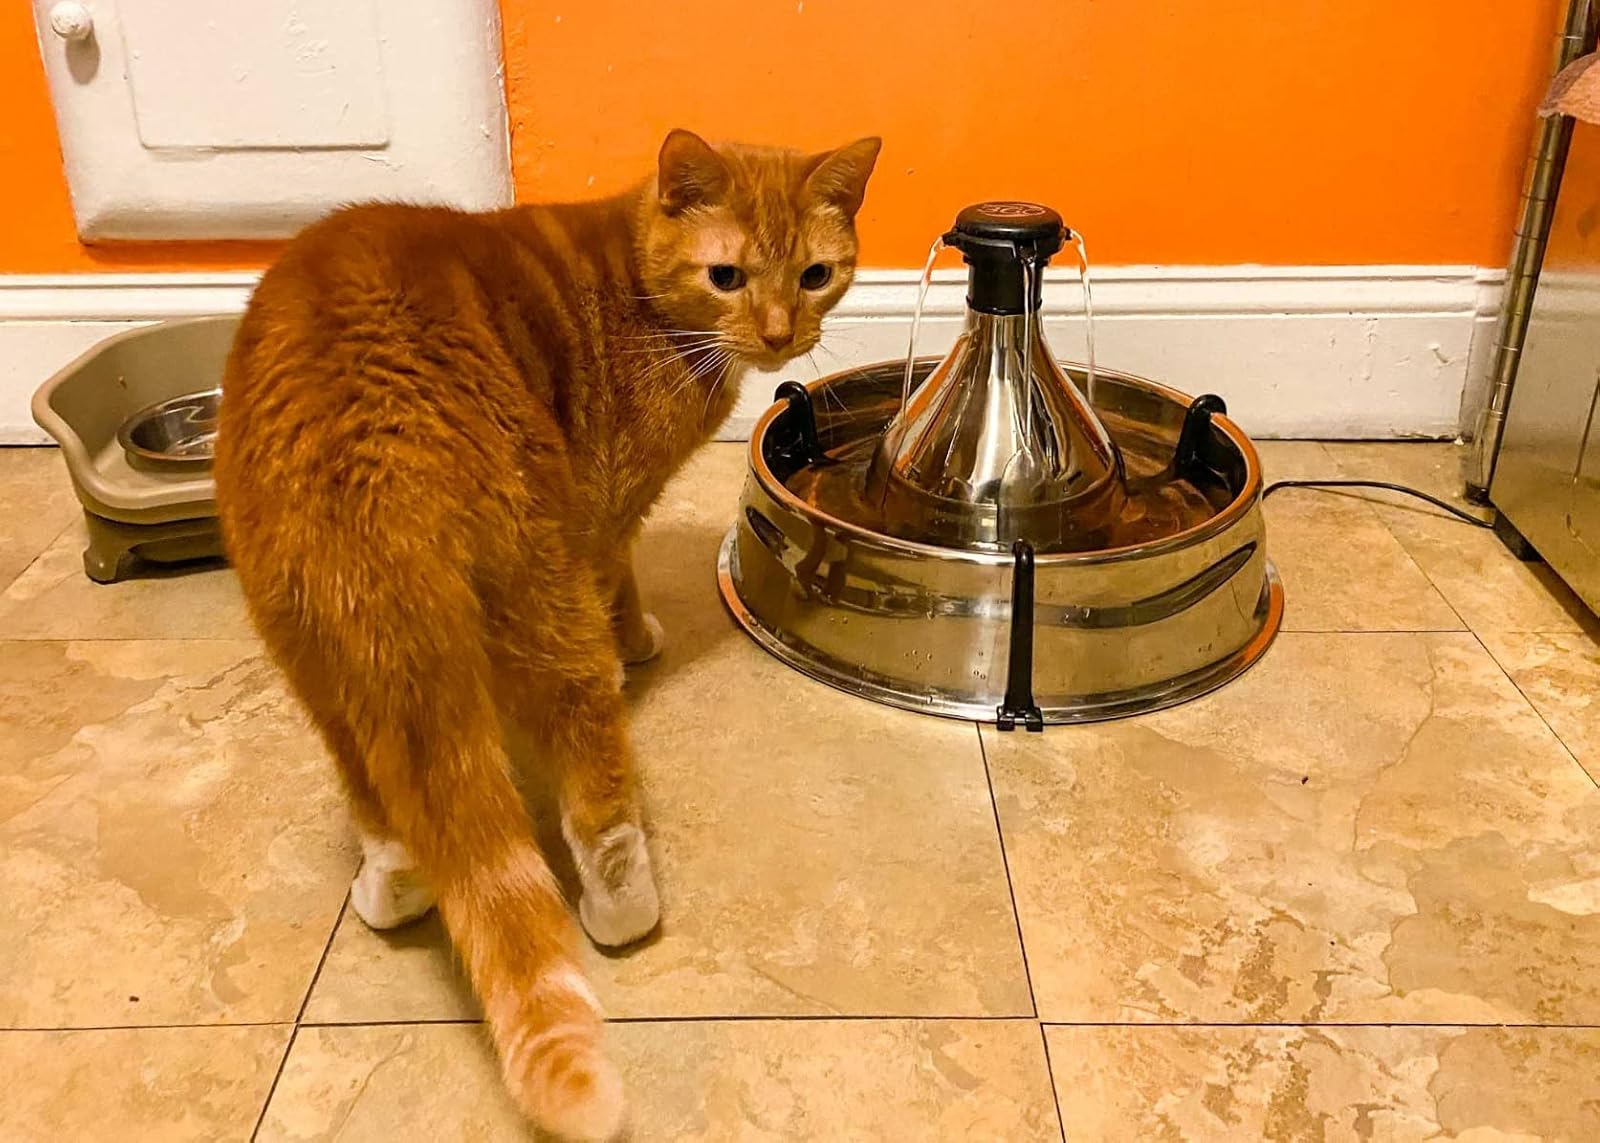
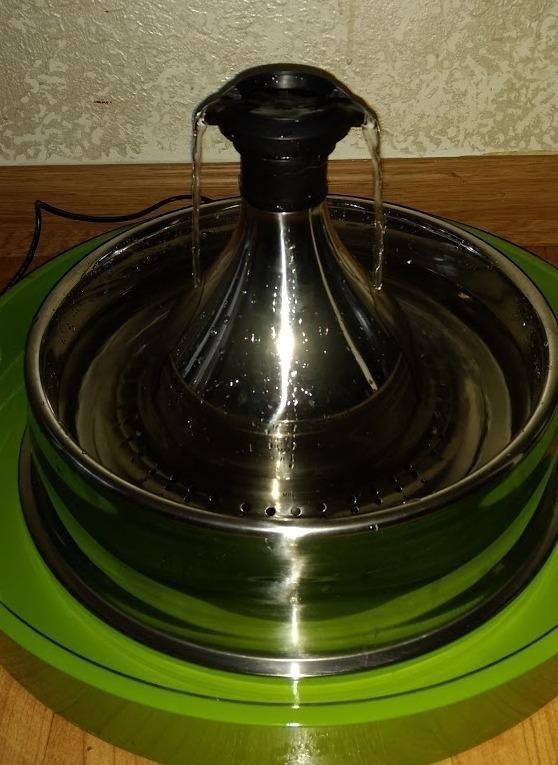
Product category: items_bowl
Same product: yes